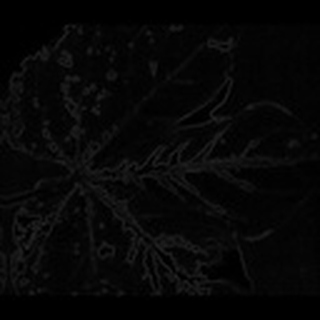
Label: cotton_bacterial_blight